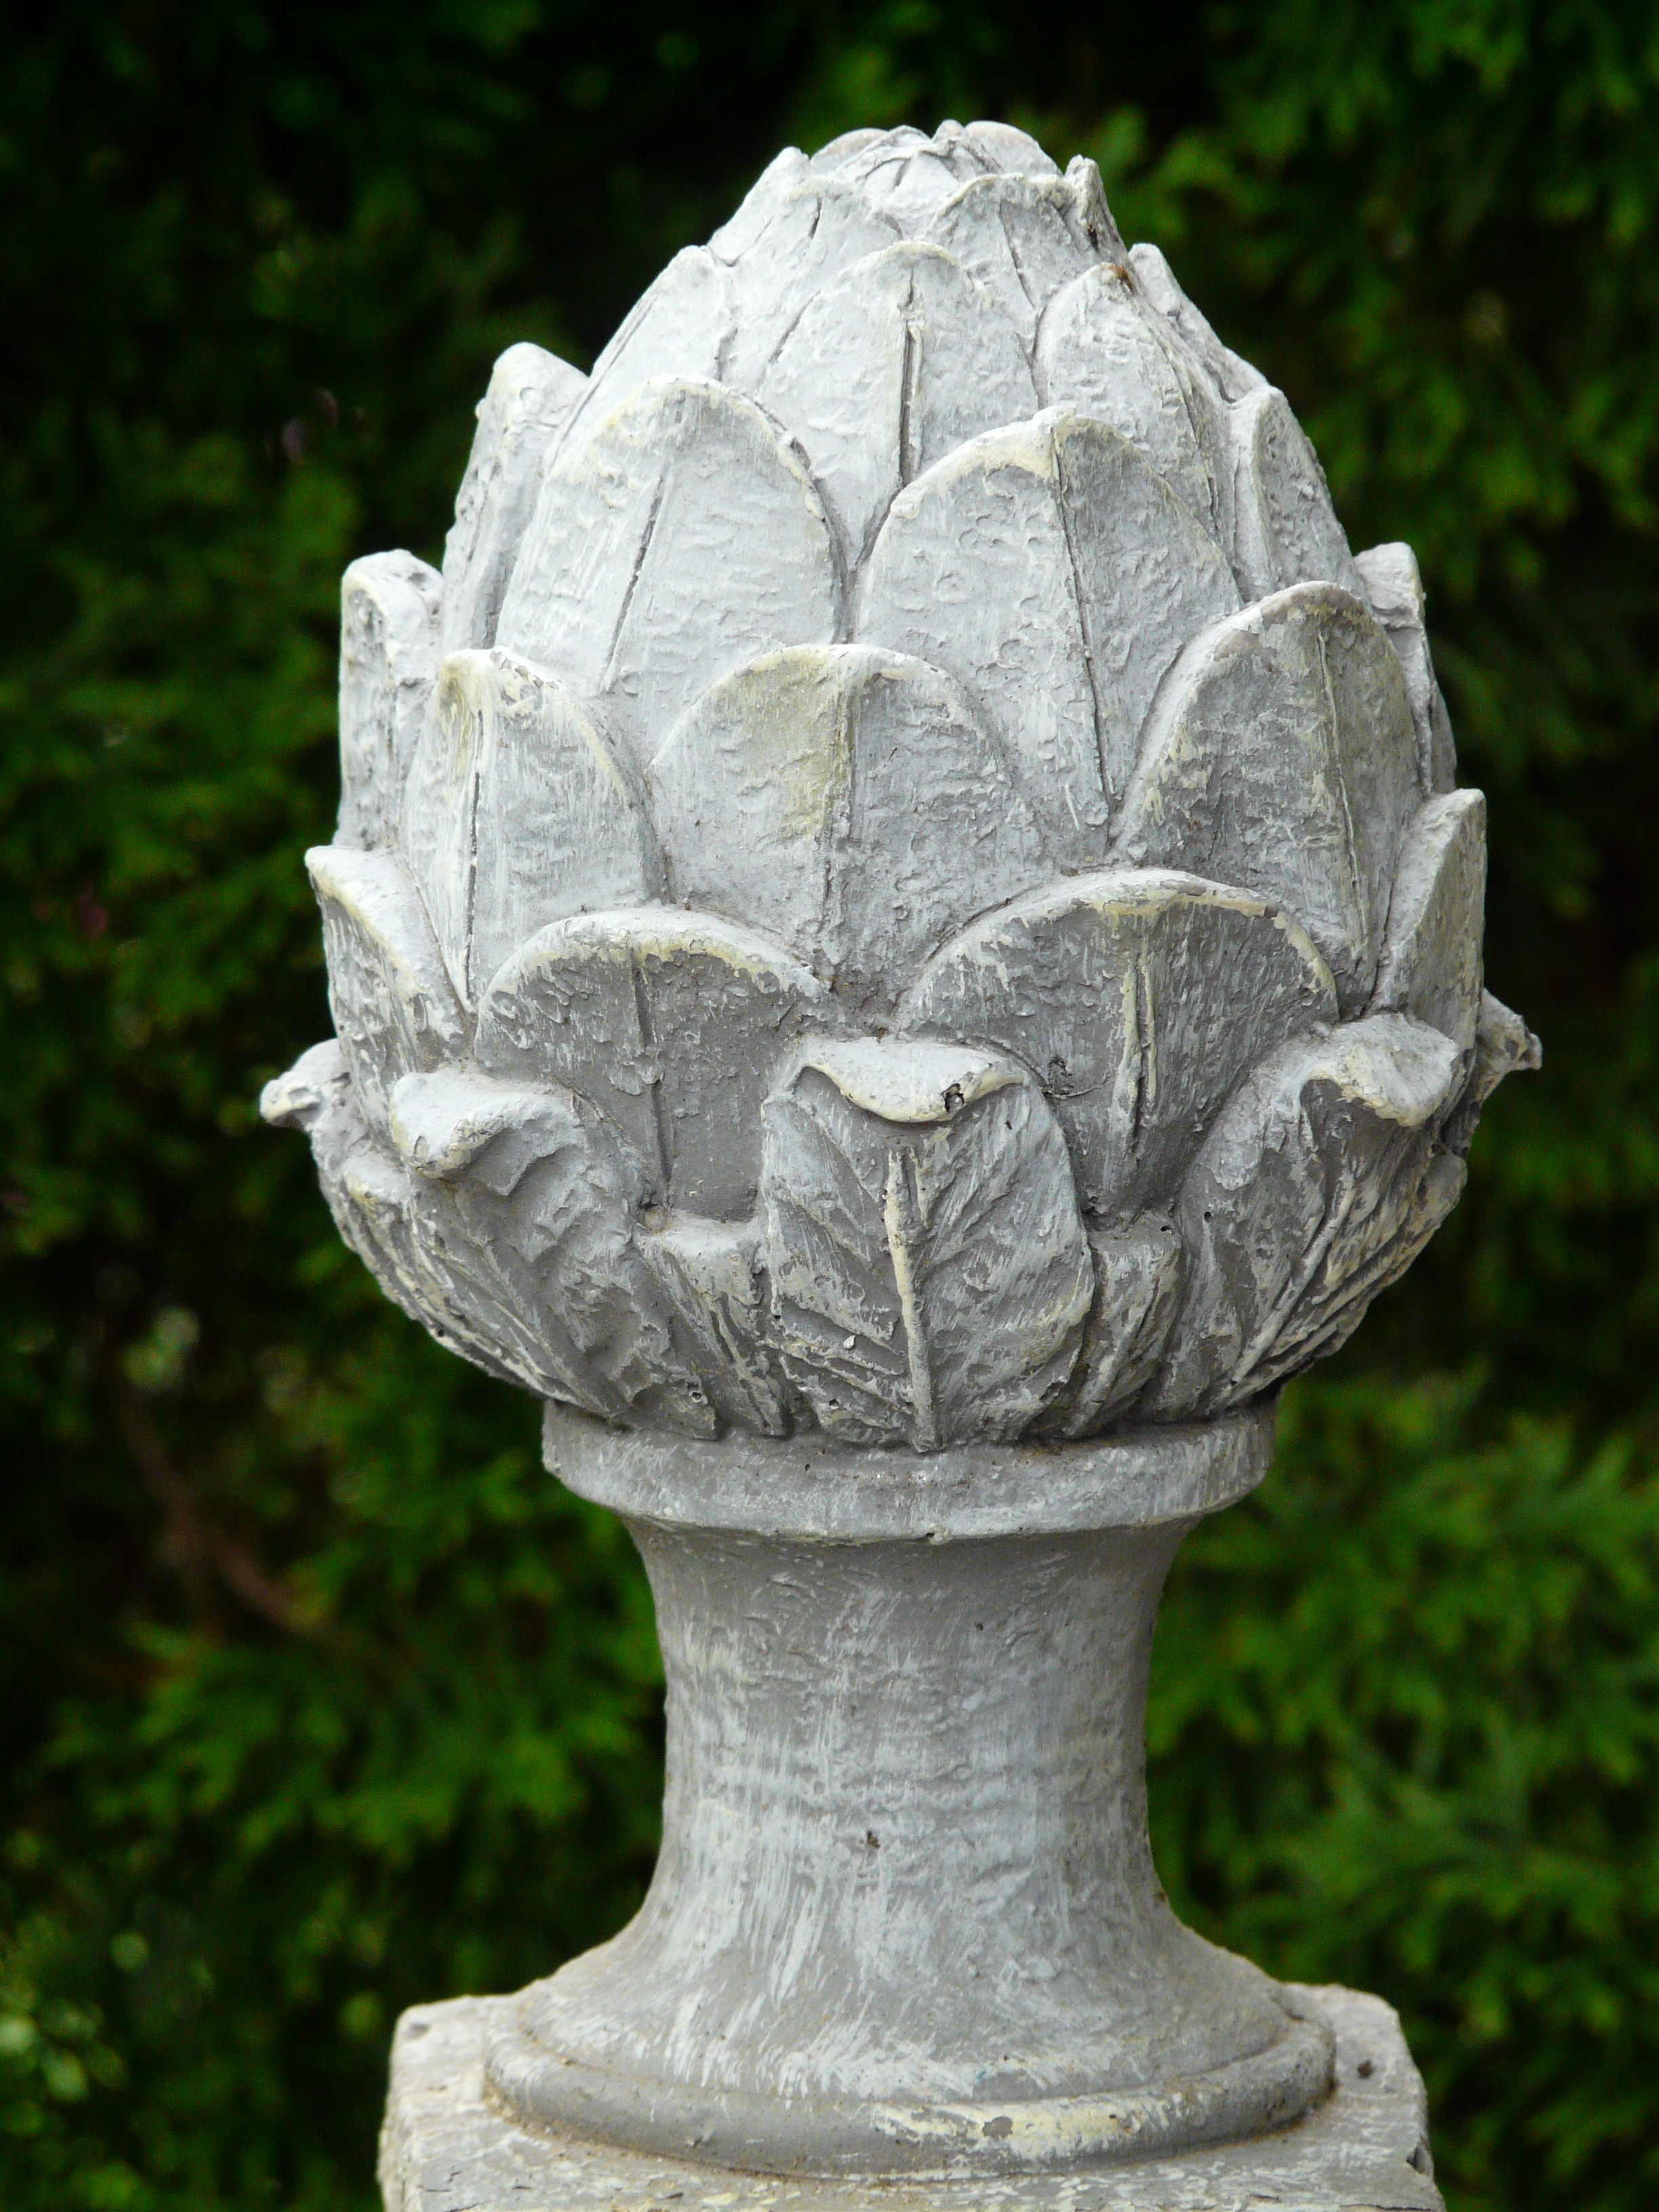
stone, monument, pine, statue, decoration, garden, lighting, concrete, ornament, sculpture, art, tap, figure, fountain, carving, water feature, pine cones, stonemasonry, garden figurines, stone carving, ancient history, nonbuilding structure, cast concrete